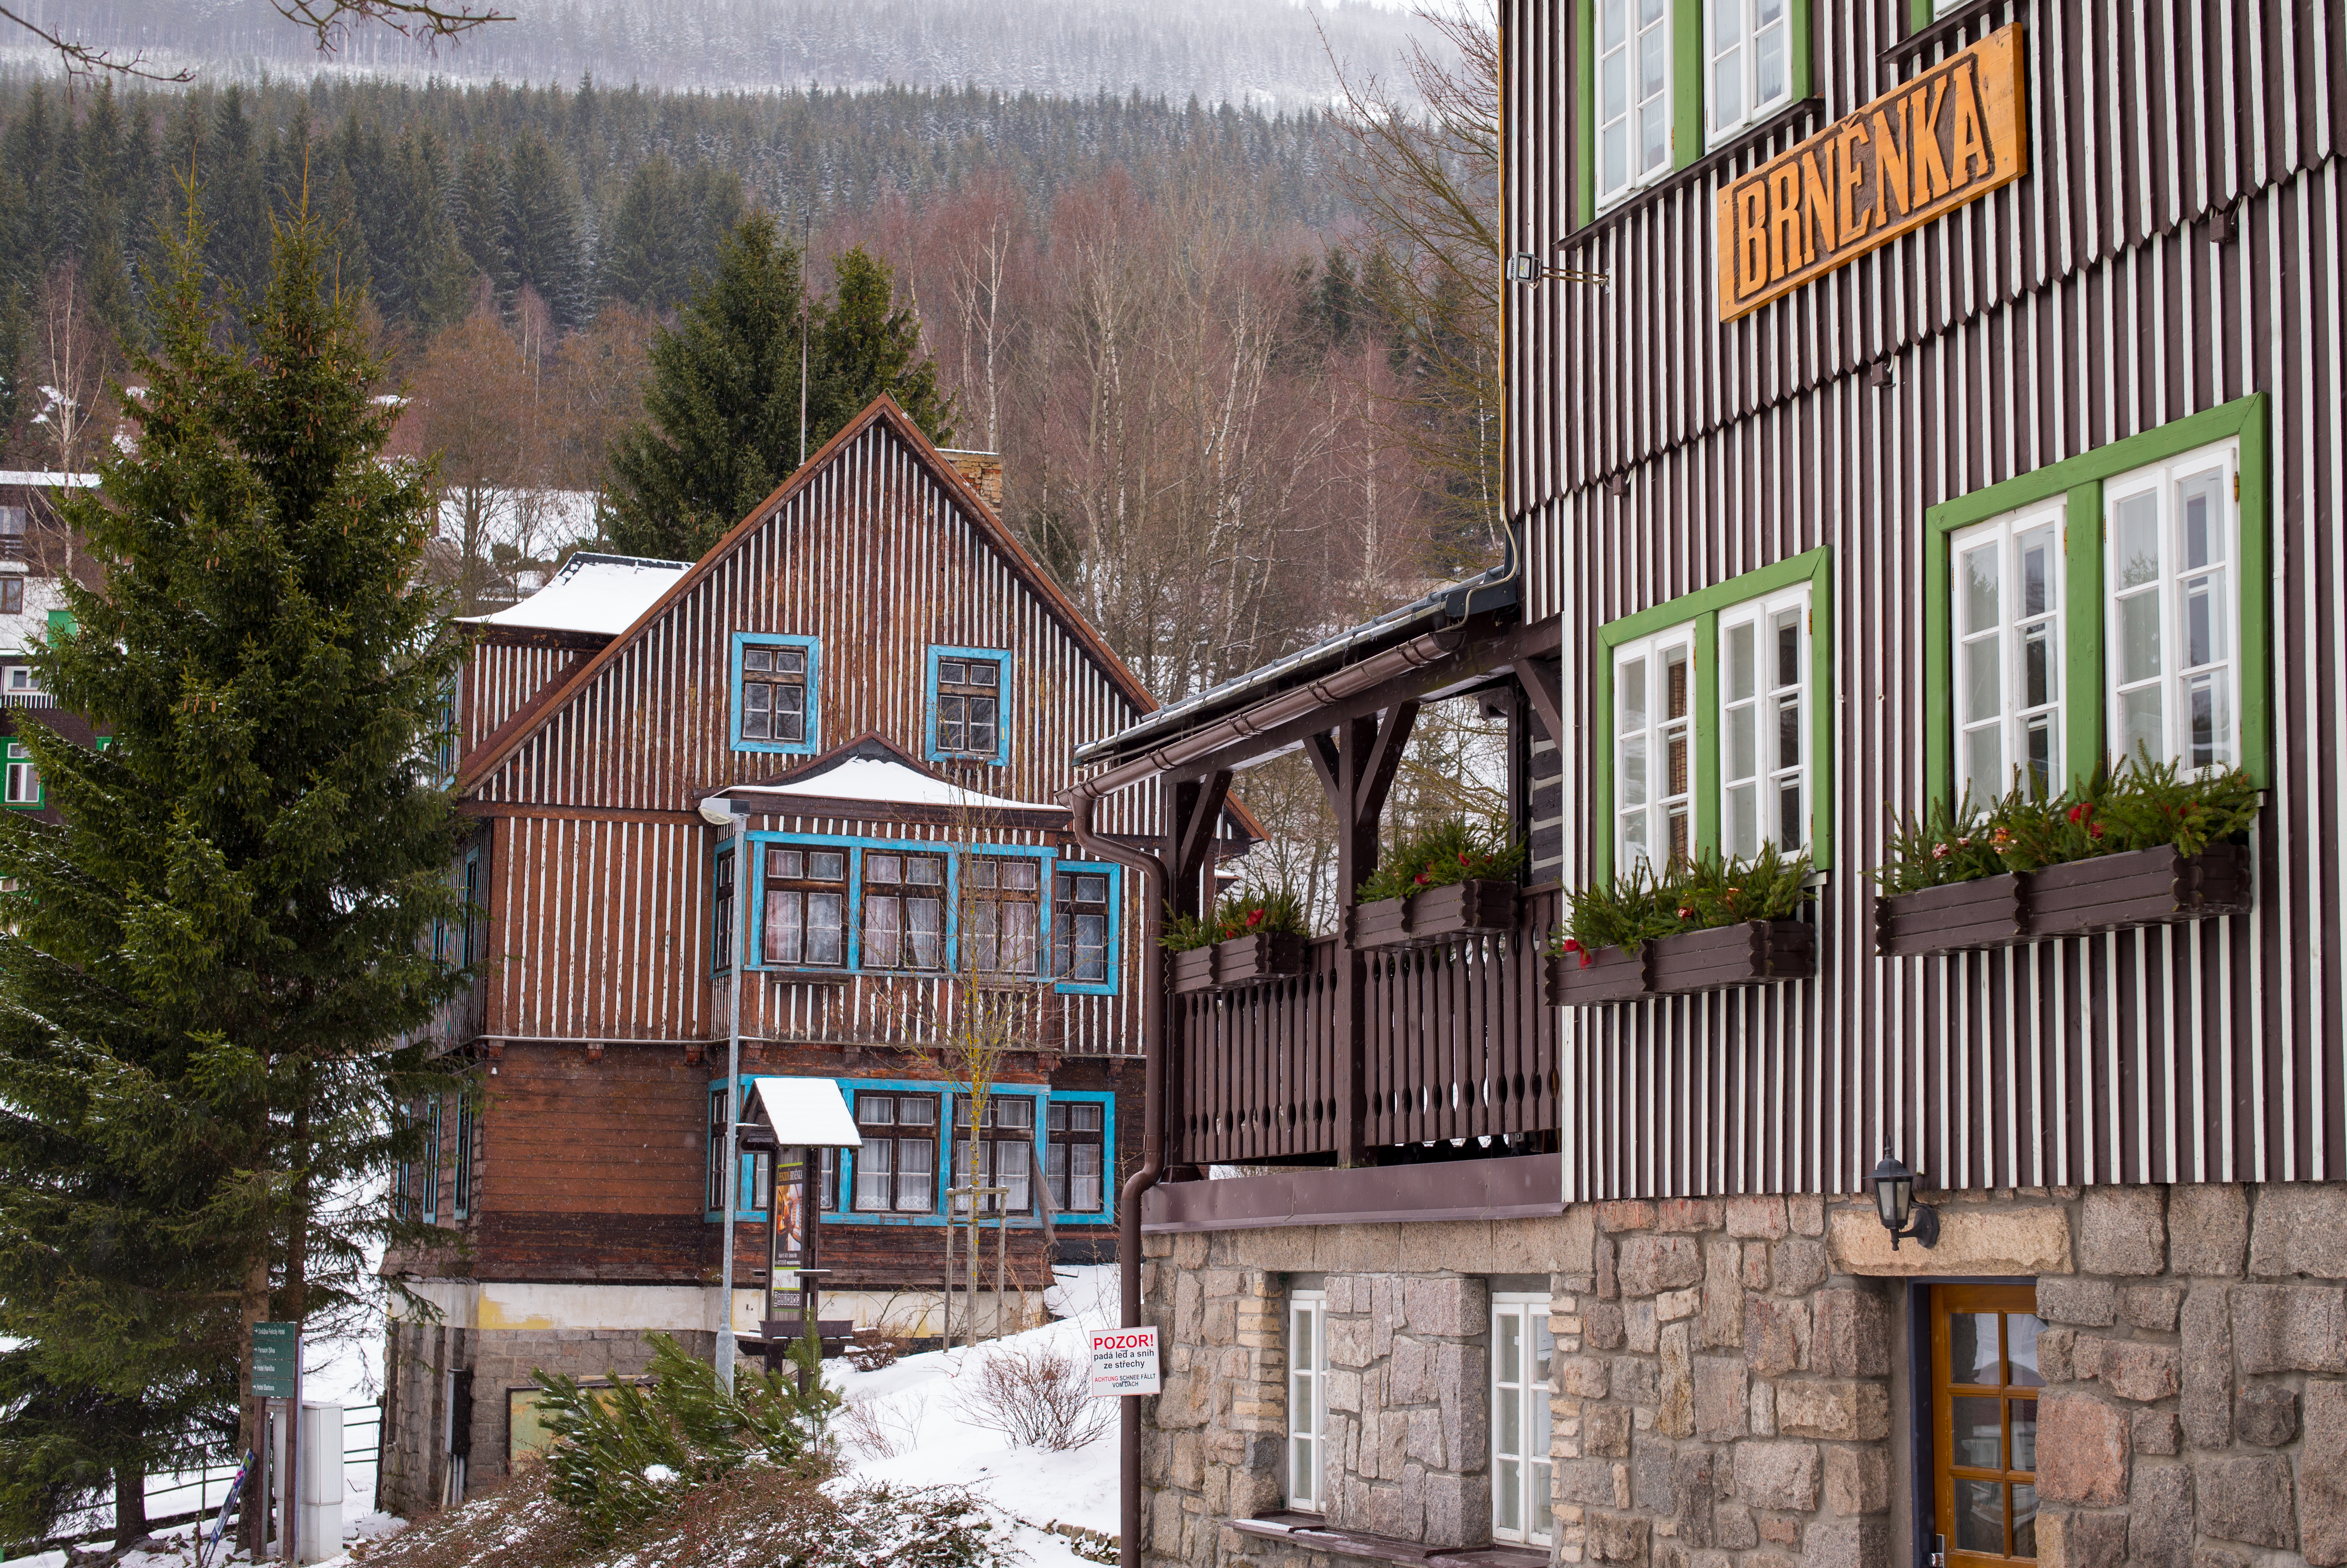
snow, winter, architecture, house, town, home, village, suburb, europe, cottage, facade, property, trees, m, hotel, houses, ski, wooden, 50, estate, pension, chalet, leica, 240, summilux, czech, bohemia, gingerbread, krkonose, mlyn, spindl, resport, spindleruv, brnenka, neighbourhood, residential area